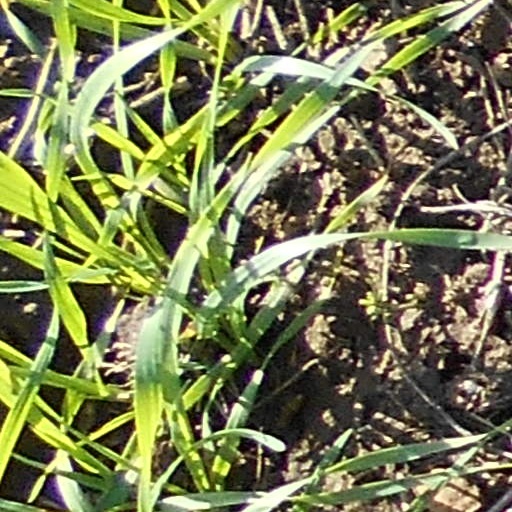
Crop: wheat